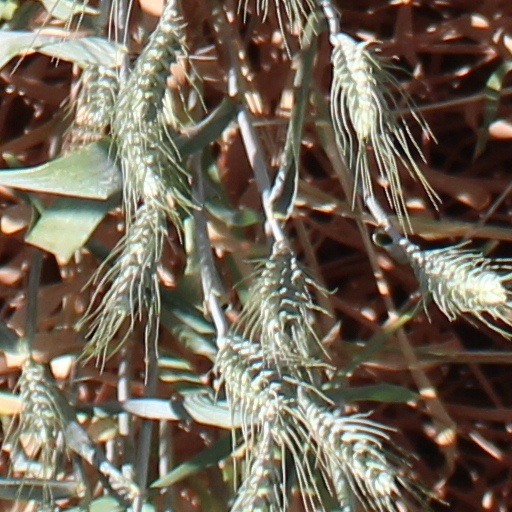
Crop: wheat